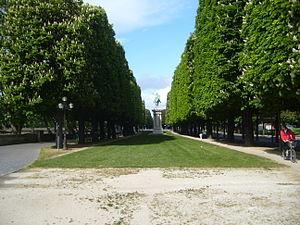
Maronniers en fleurs, arbres d'alignement, Cours-la-Reine, 8th arrondissement Paris, France.